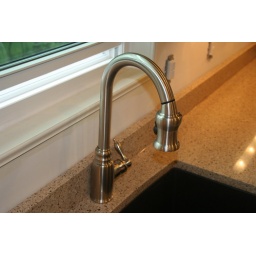
Kitchen faucet both the hot and cold water work. The drain is in place too.